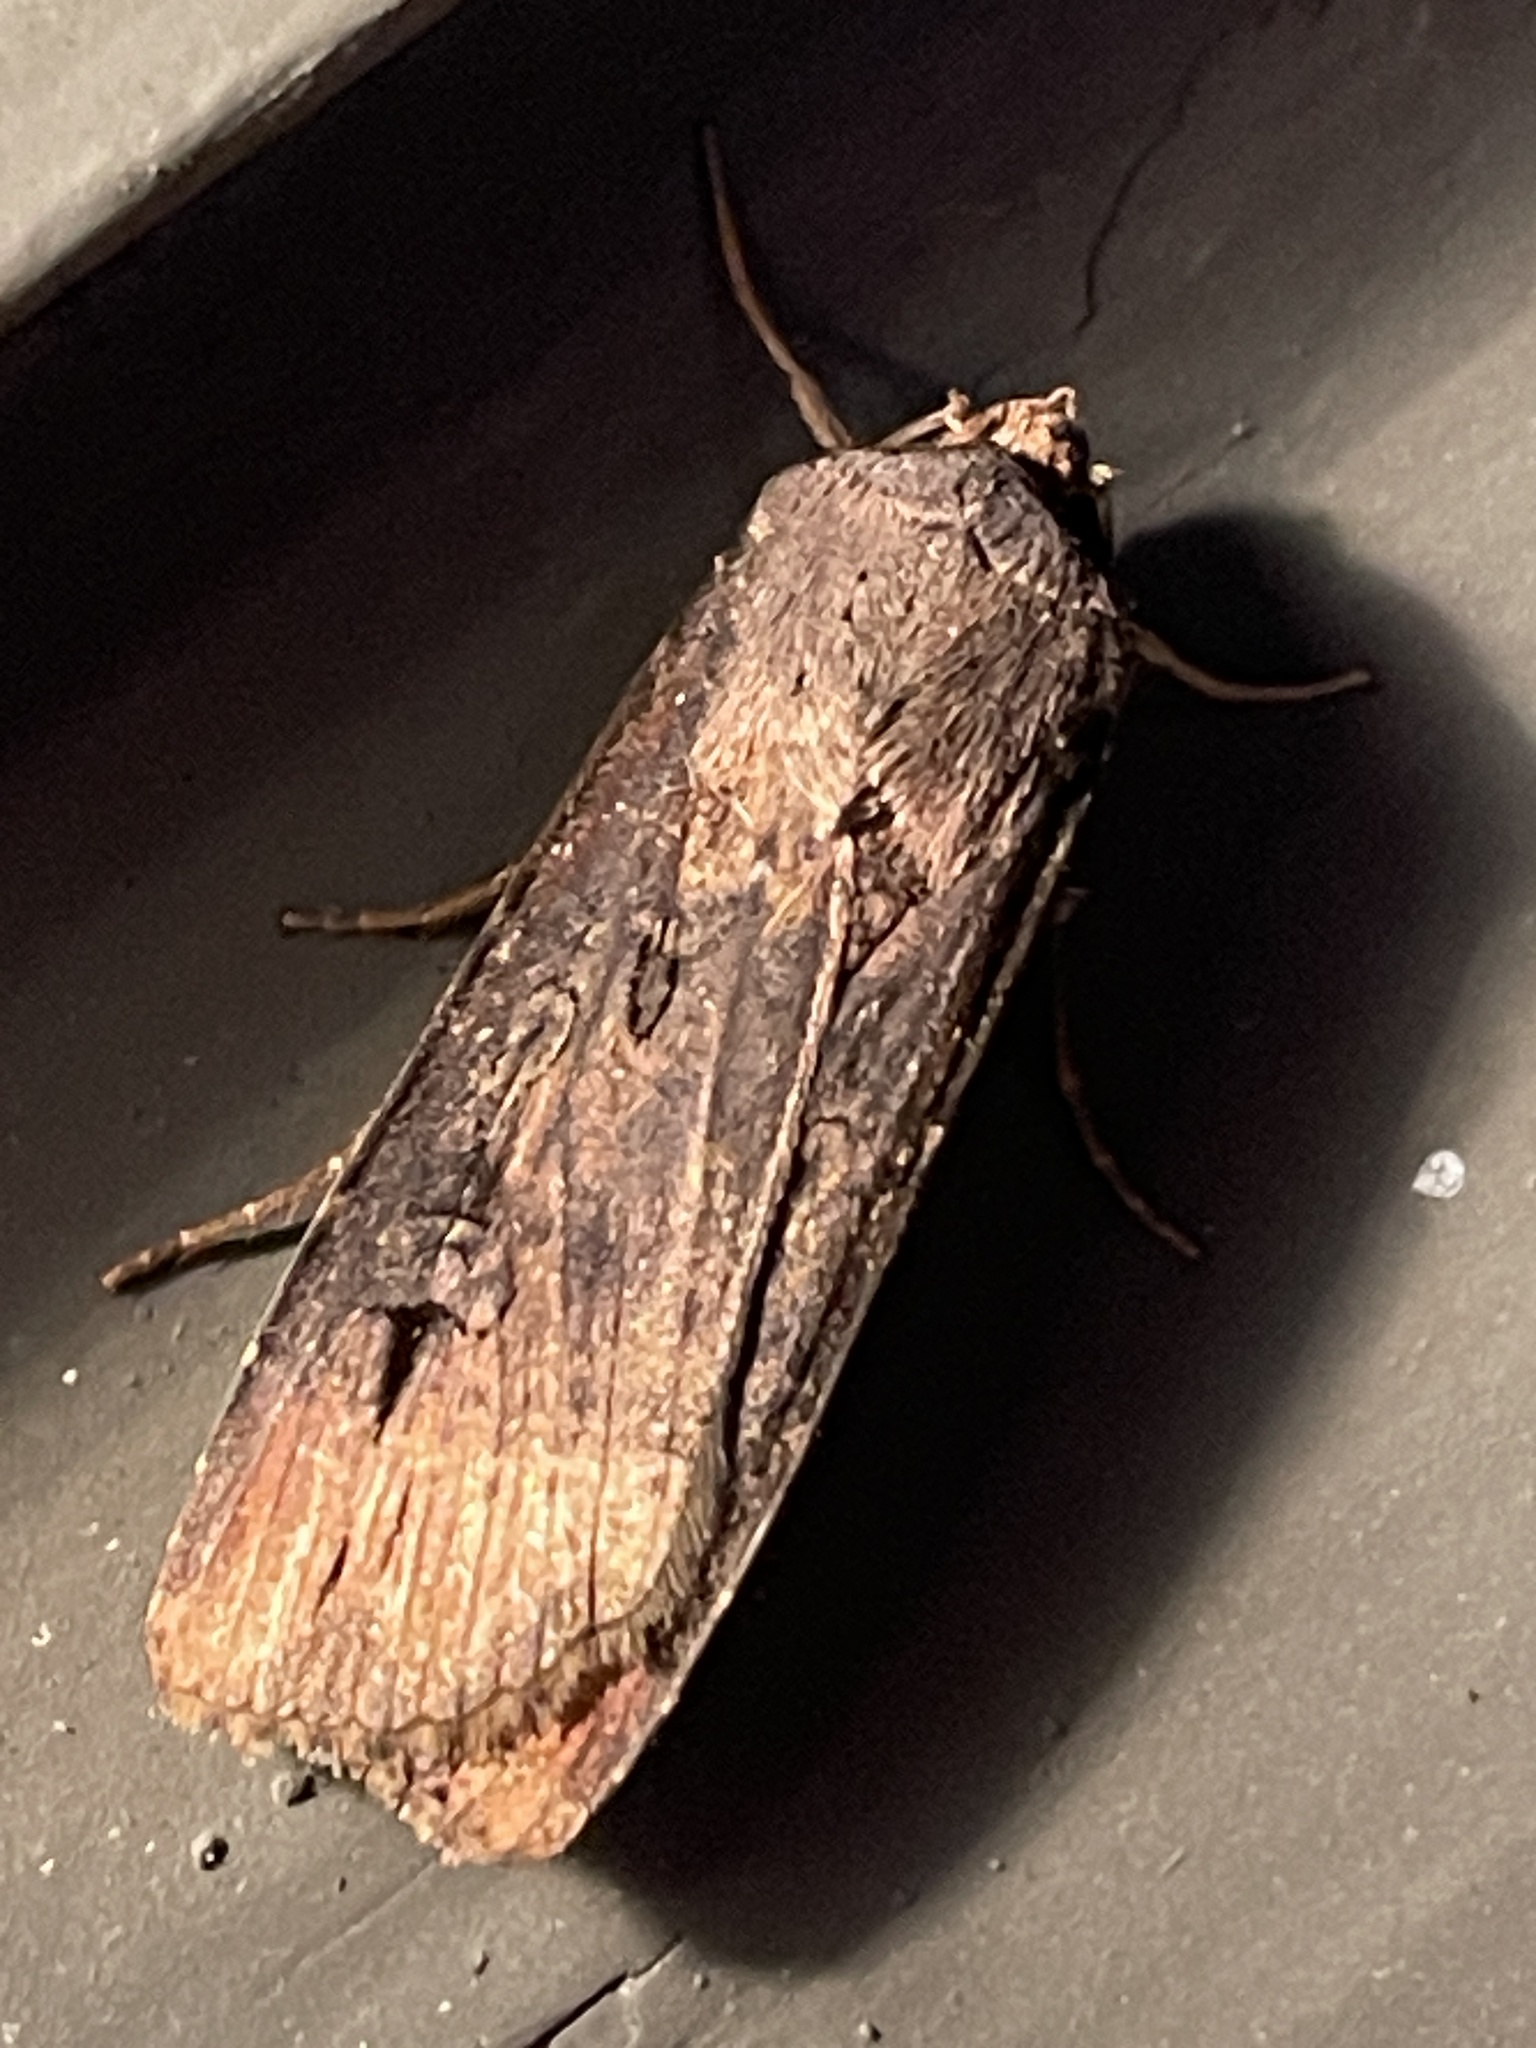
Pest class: cutworms